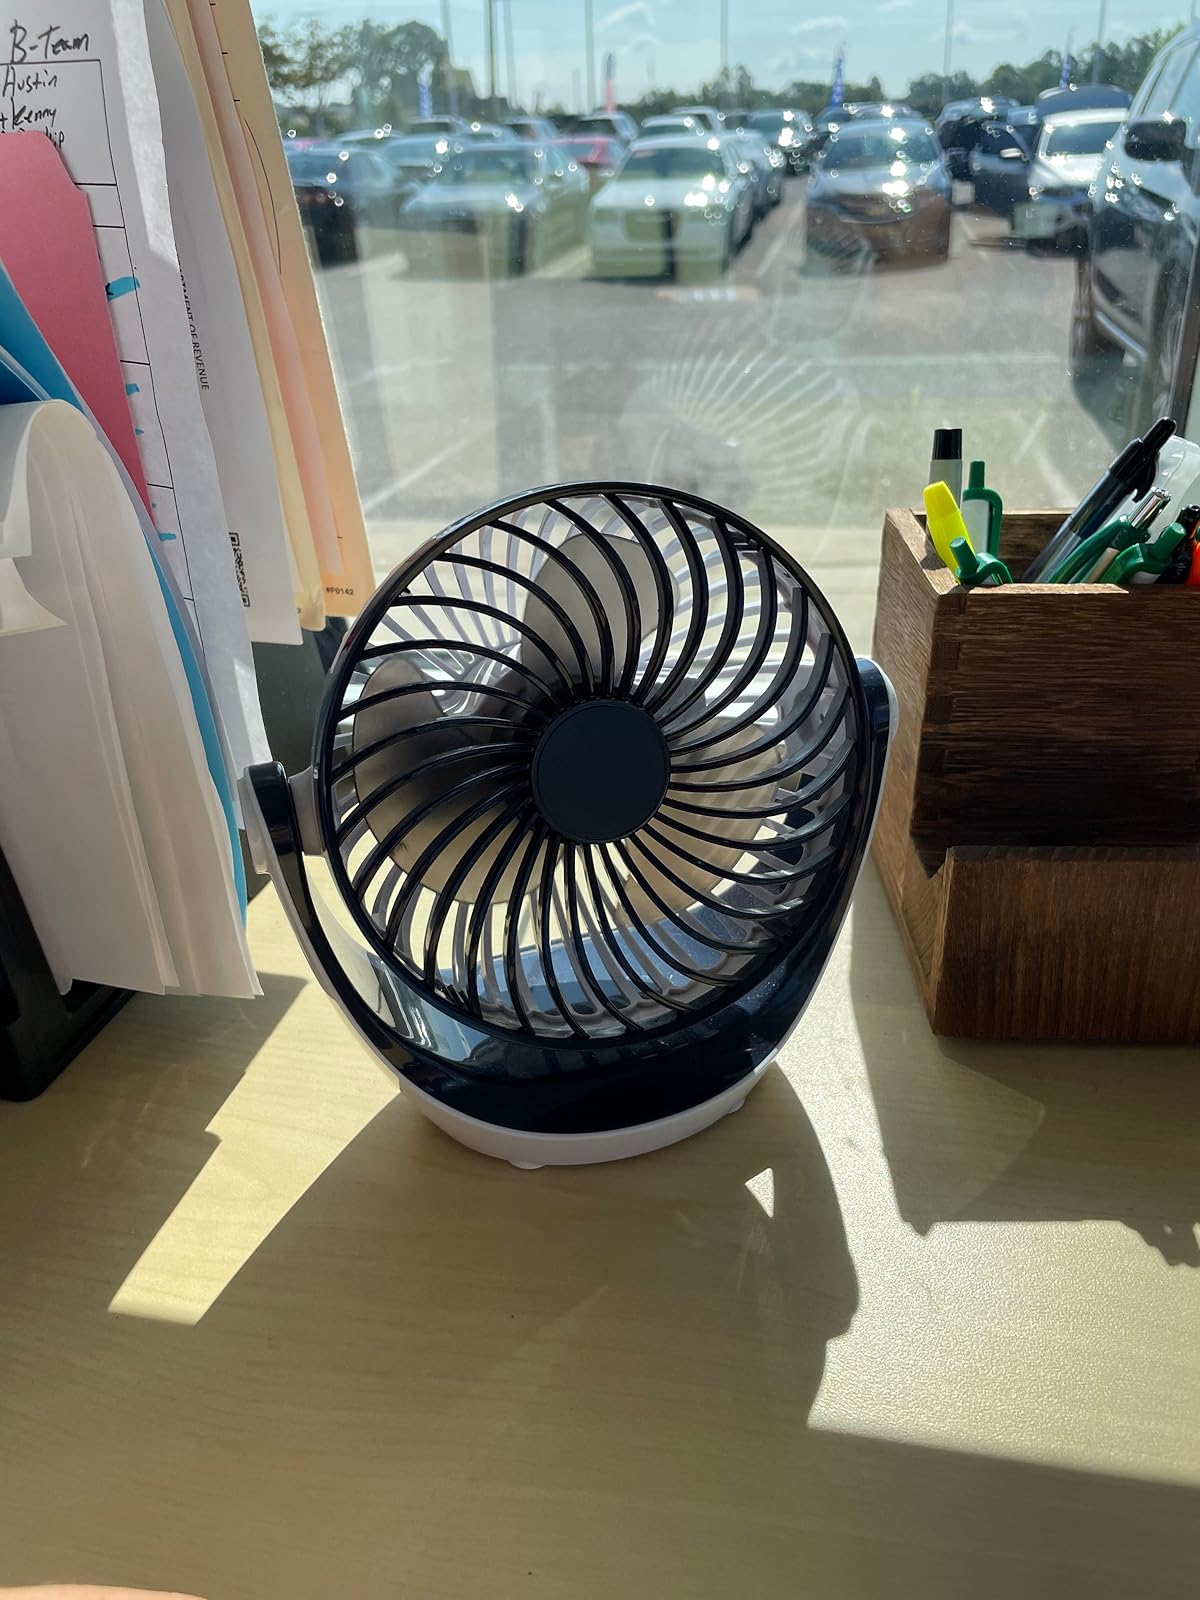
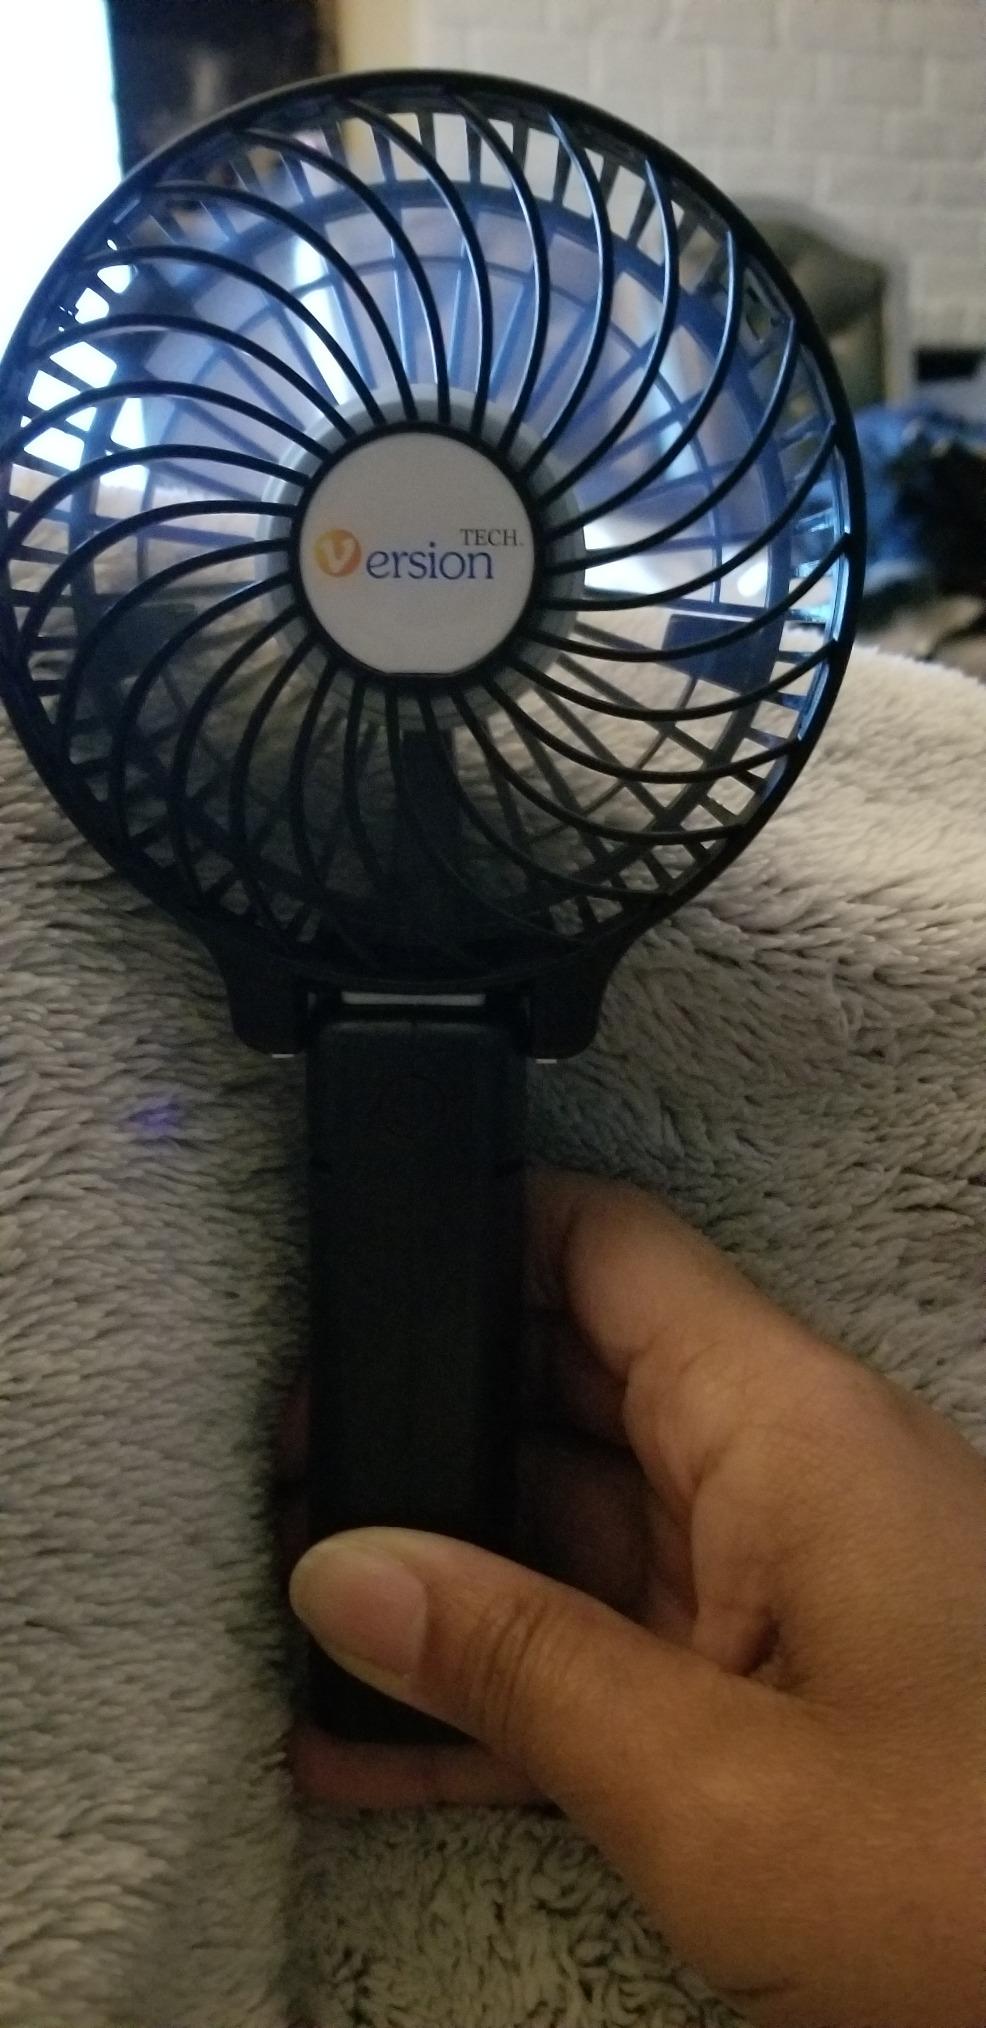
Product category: fan
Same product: no